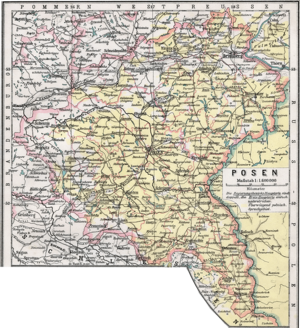
Buk est une ville de la Voïvodie de Grande-Pologne et du powiat de Poznań.
La province de Posnanie est une province du royaume de Prusse. Sa capitale était Posen. Elle remplace le grand-duché de Posen en 1848.